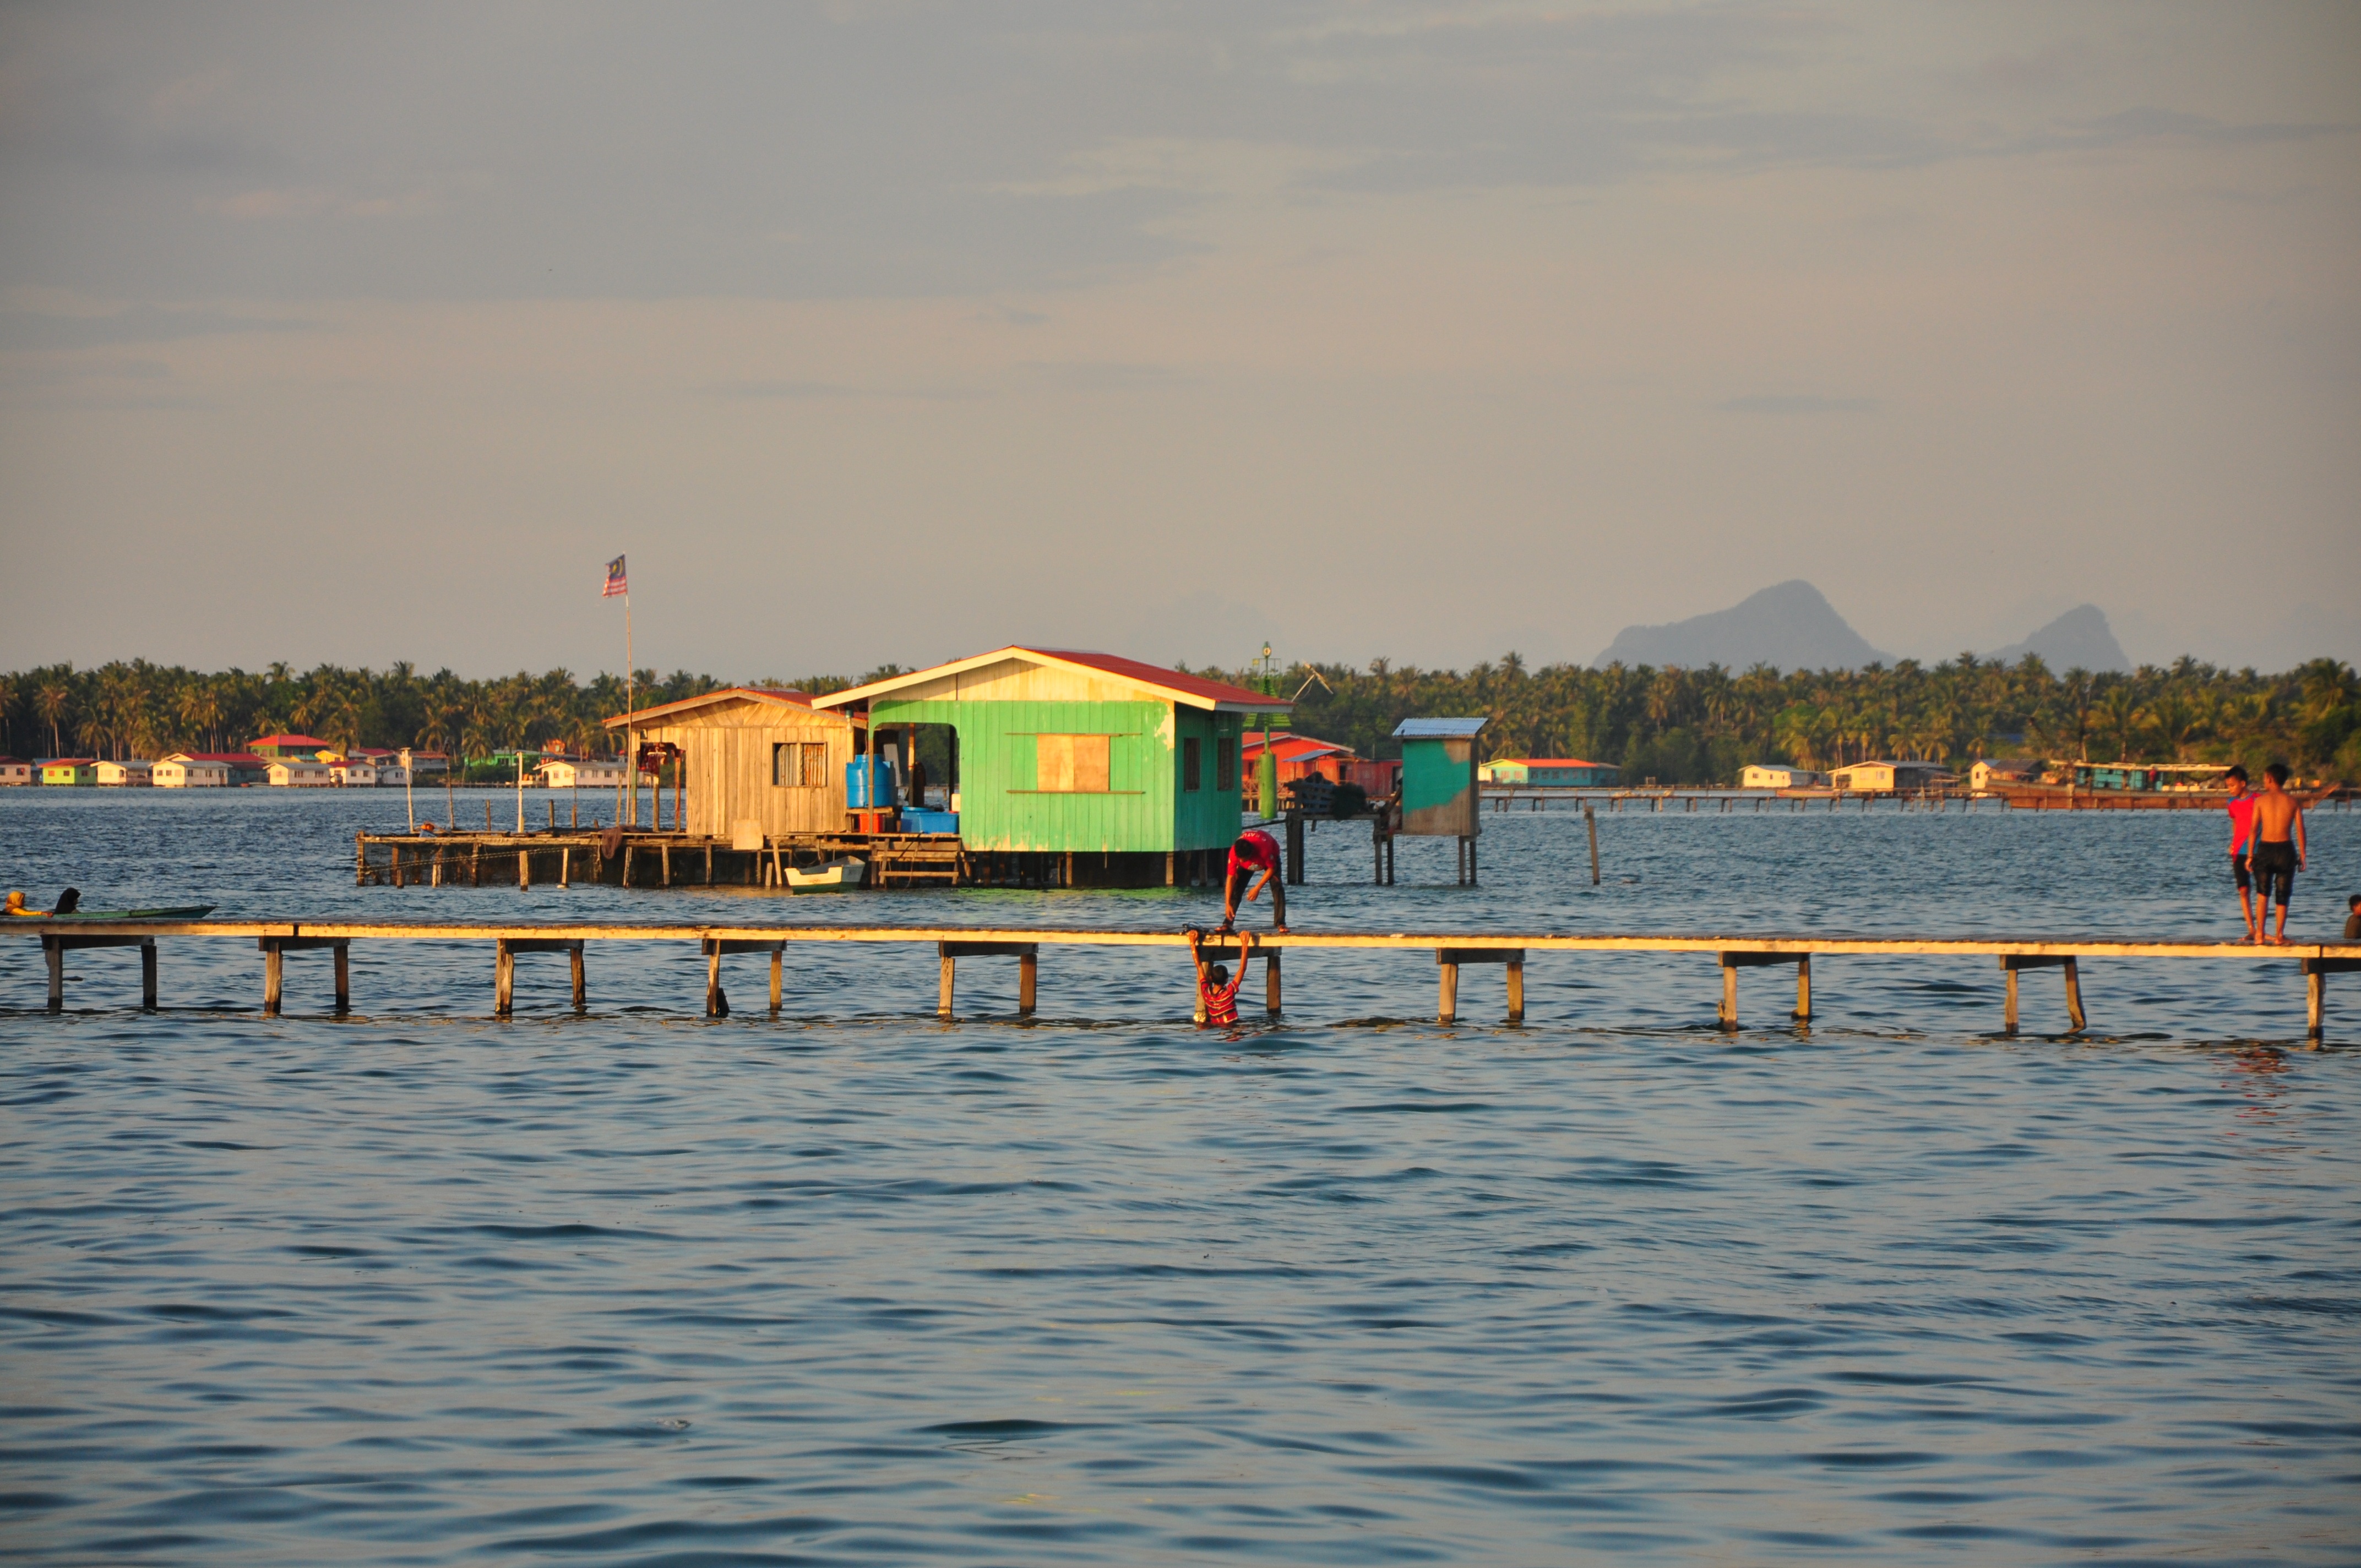
beach, sea, coast, sunset, boat, pier, vacation, vehicle, seascape, scenery, bay, island, boating, malaysia, rowing, sabah, mabul, semporna, laut